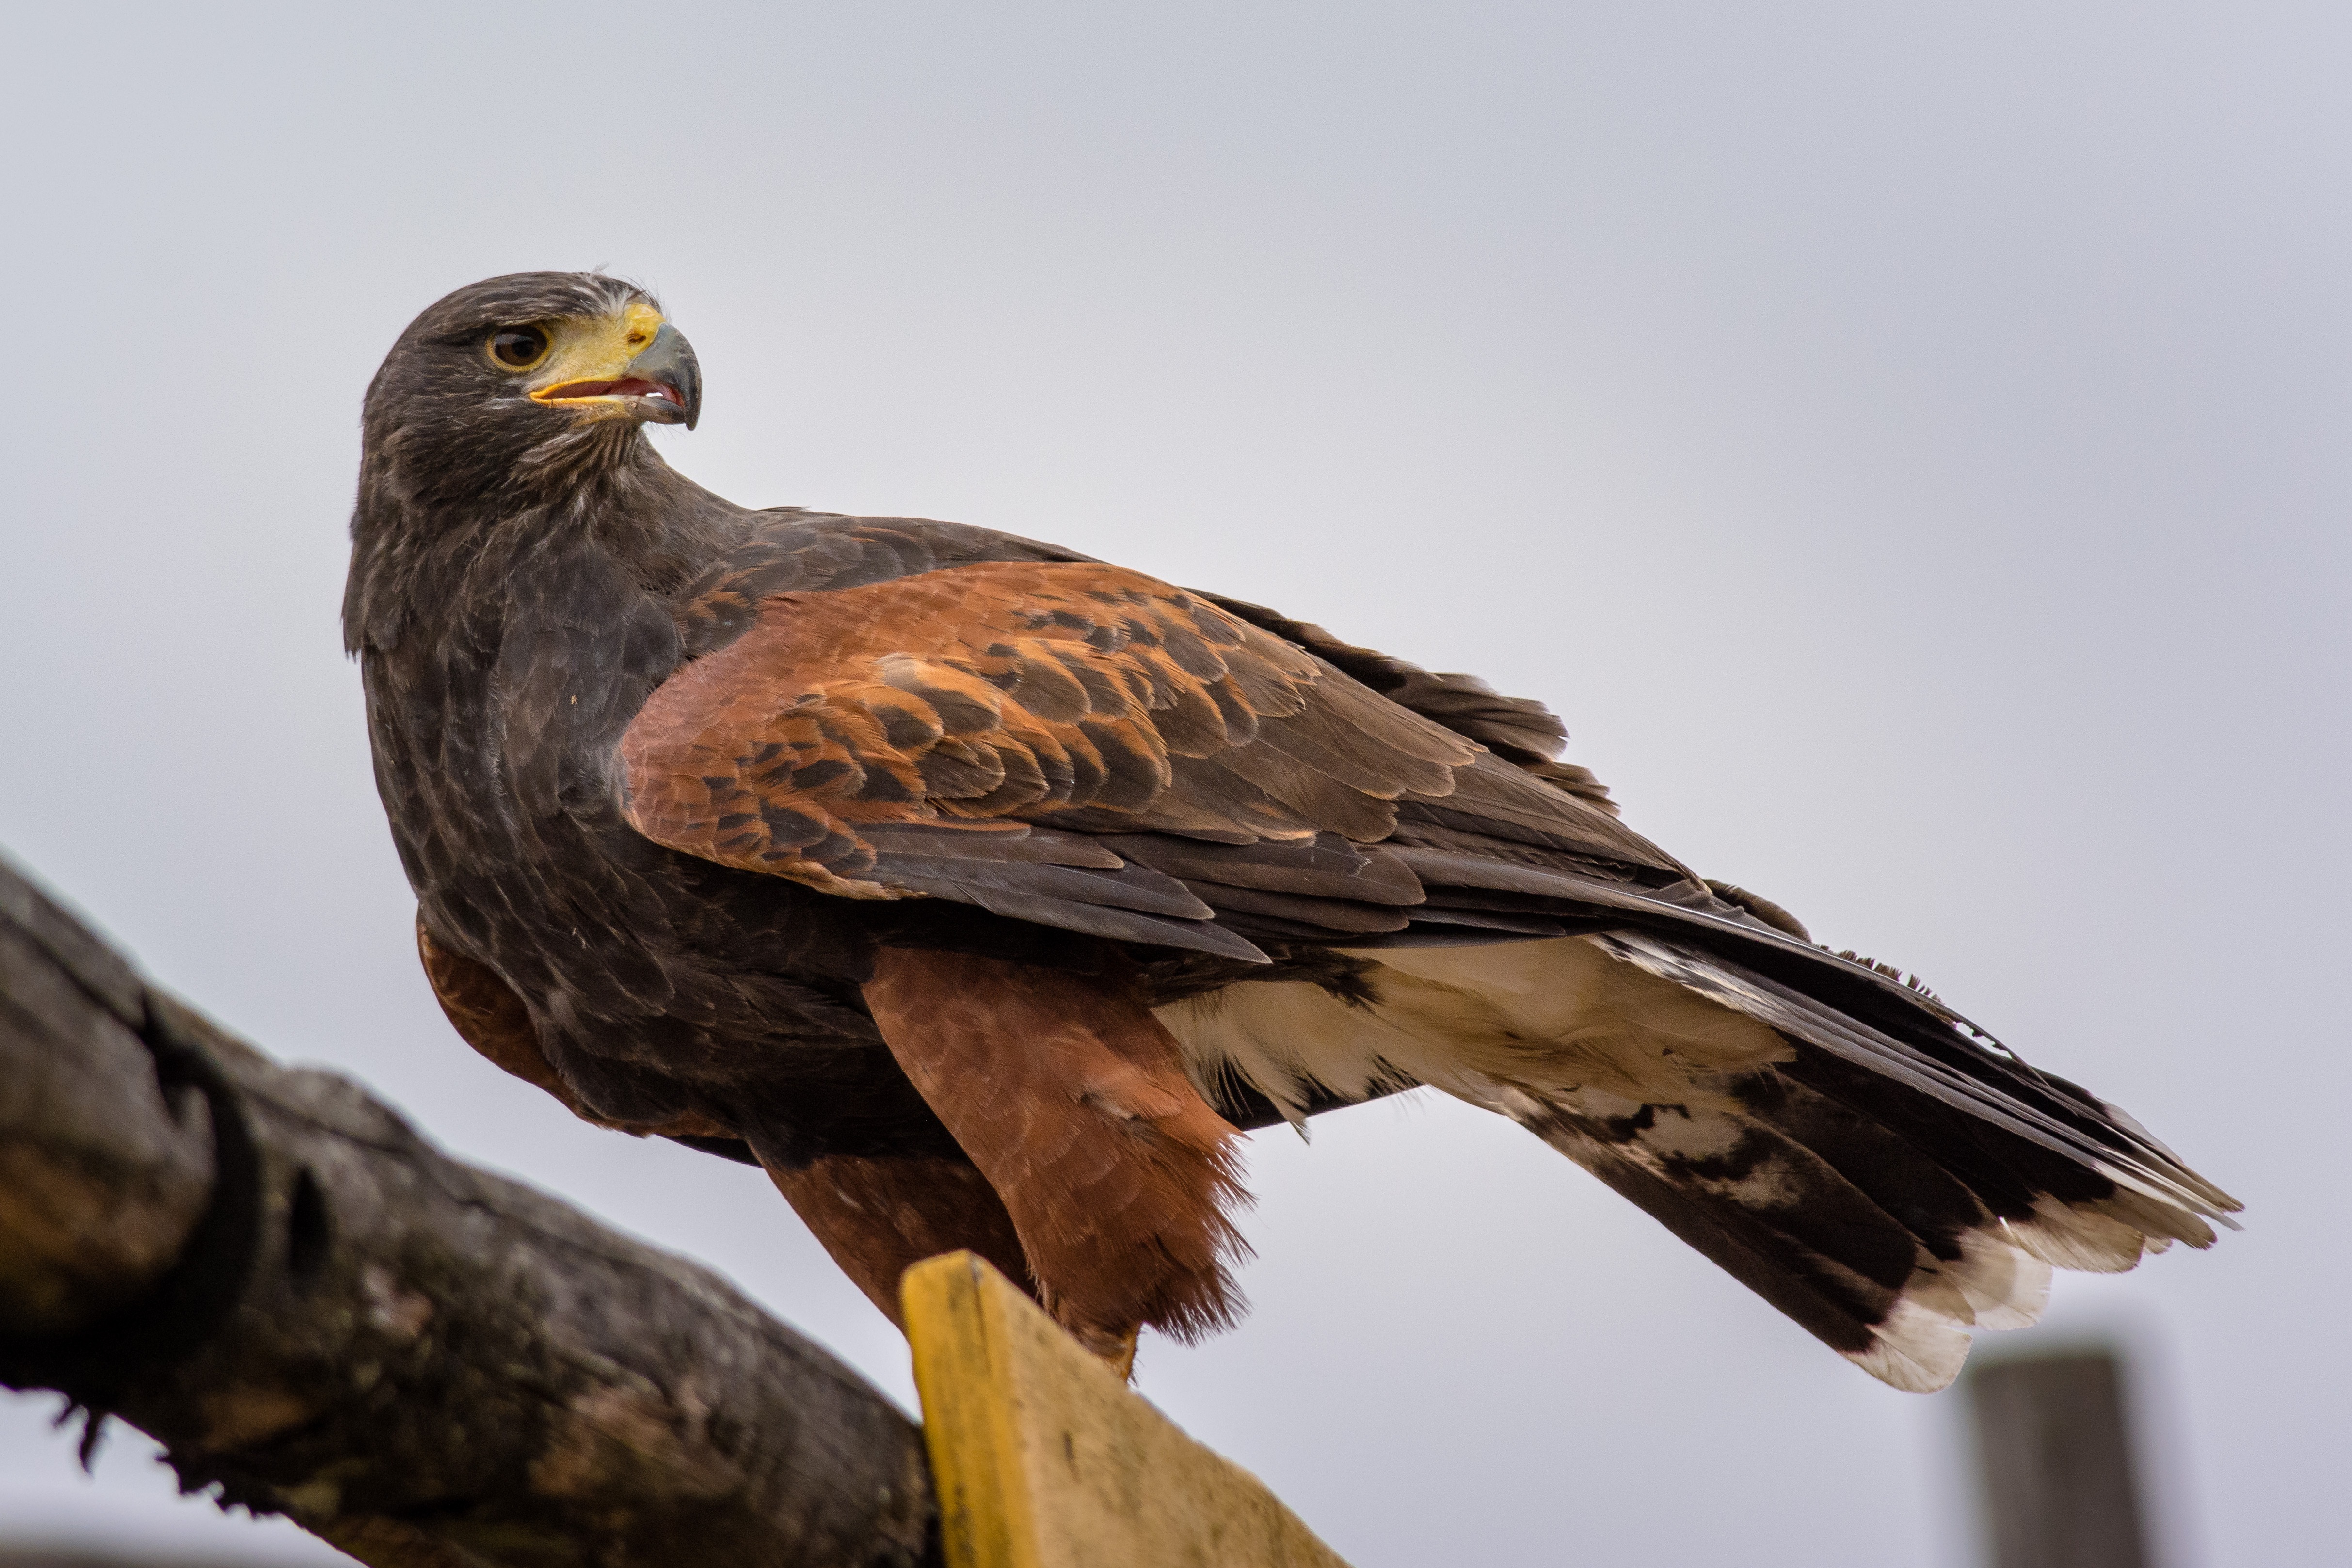
bird, beak, vertebrate, bird of prey, accipitriformes, fauna, wildlife, eagle, buzzard, vulture, hawk, wing, falcon, bald eagle